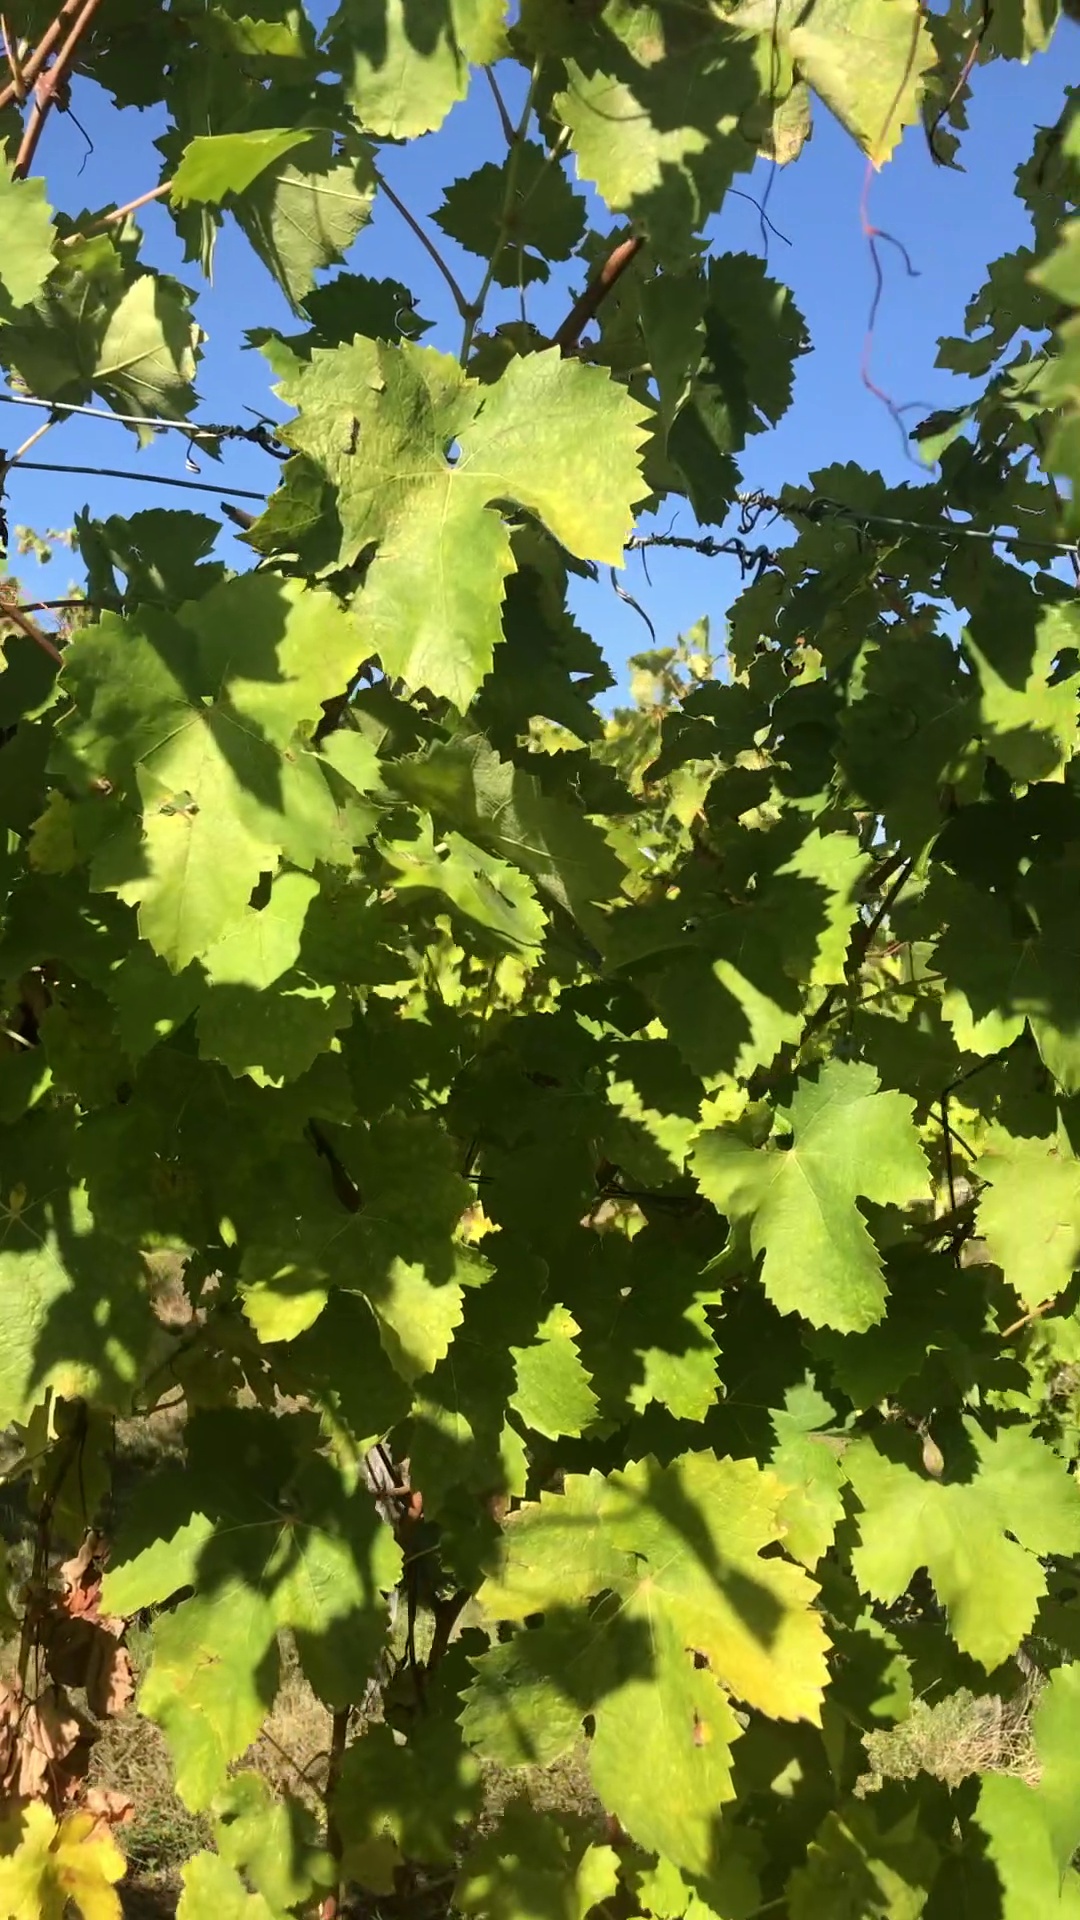
Label: healthy